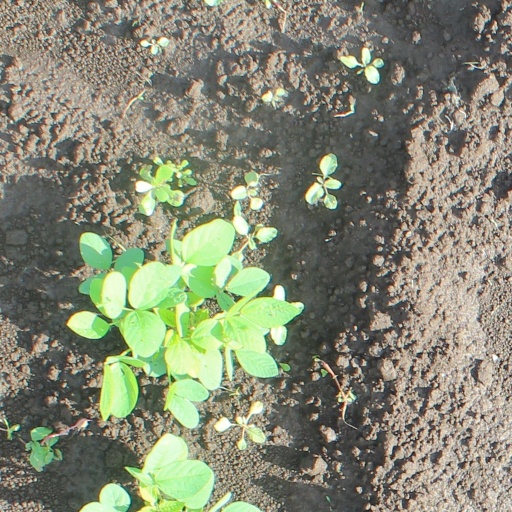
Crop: soybean